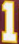
Number: 1